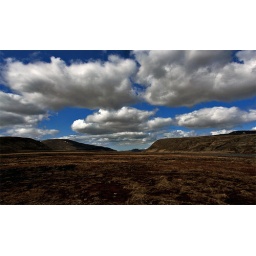
Clouds in a gradient blue sky